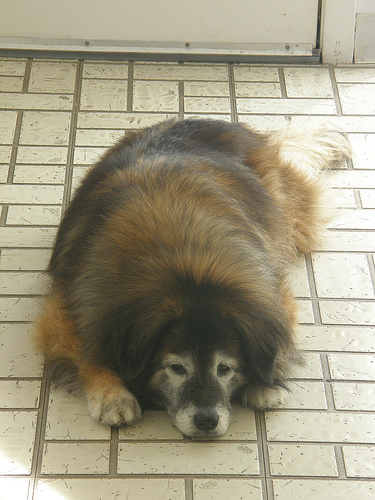
Breed: leonberger